Digital Dera

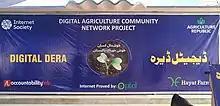

Digital Dera "ڈیجییٹل ڈیرہ" is an initiative to digitalize the agriculture sector in remote fertile lands of South Punjab by providing a community internet network to local farmers. It was established with the collaboration of Agriculture Republic, Internet Society, Accountability Lab, and PTCL It aims to provide free internet connectivity for better access to digital agricultural resources. The future goal is to introduce agriculture-based smart villages through IoT integration.